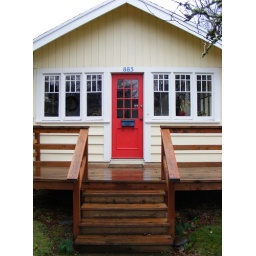
Another house with a red door nearby in the Whiteaker neighborhood.